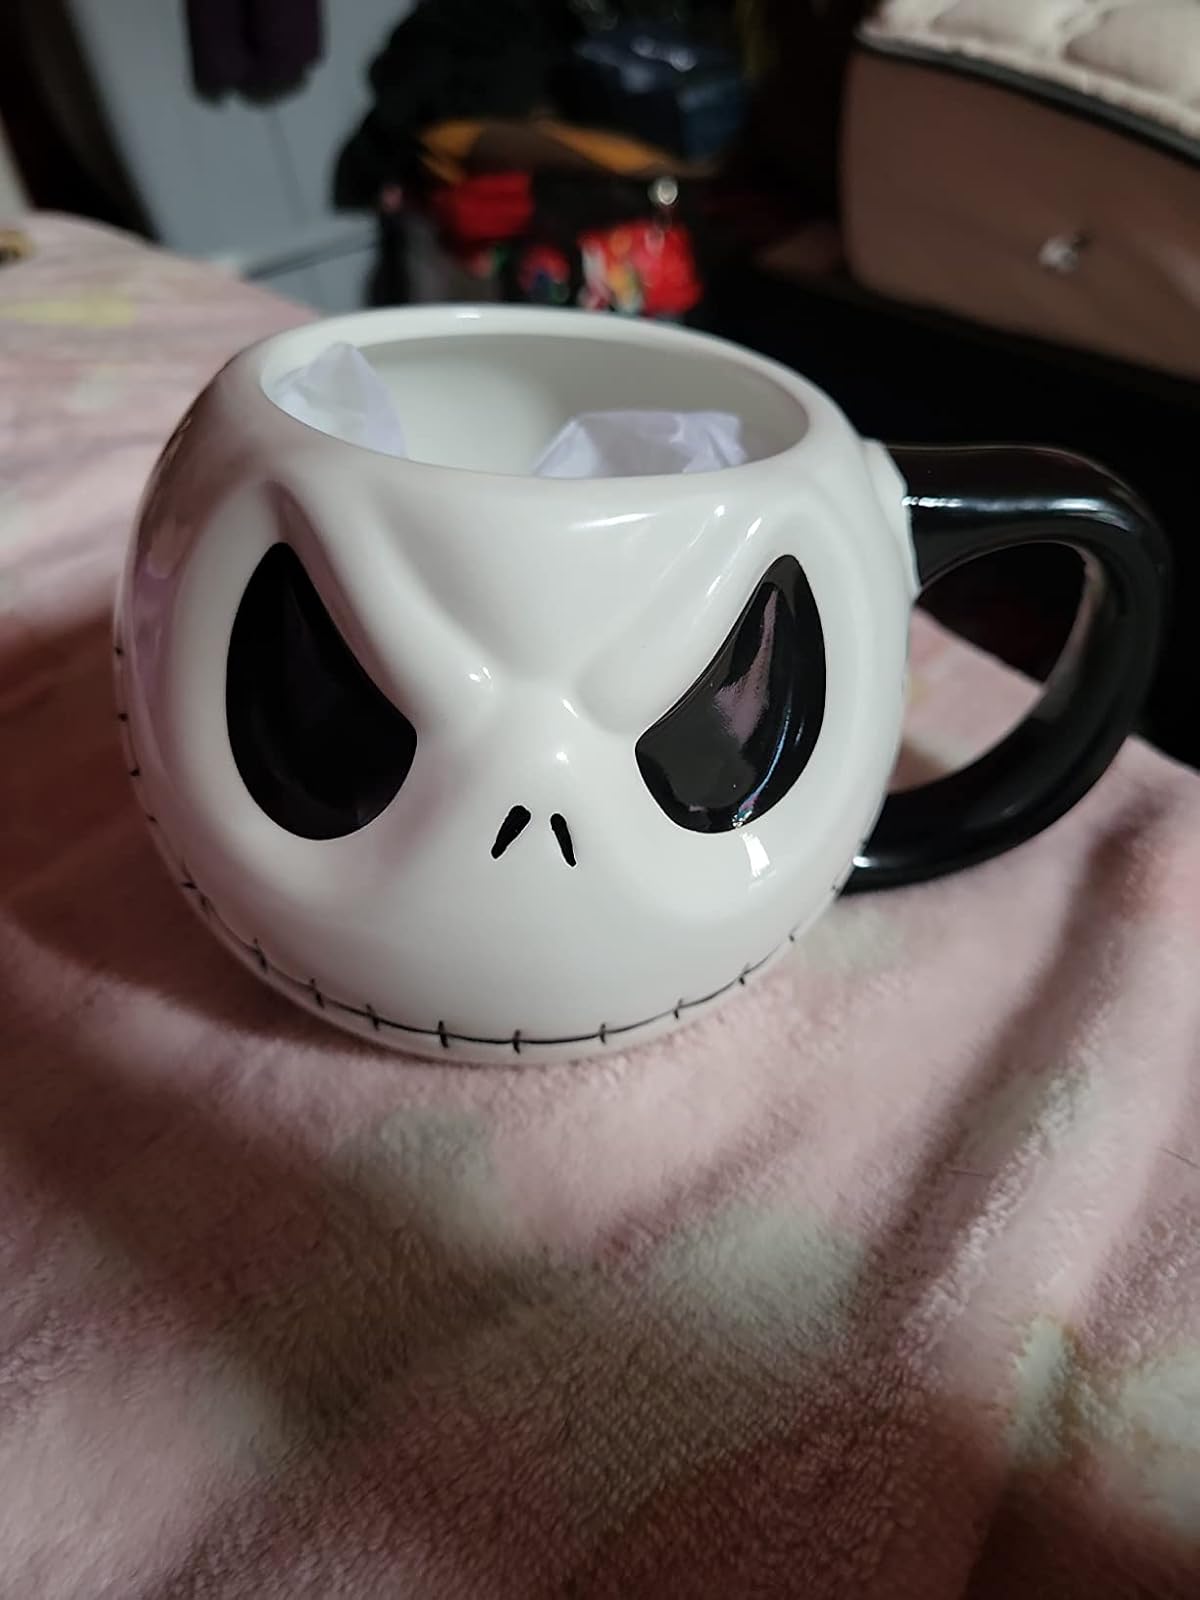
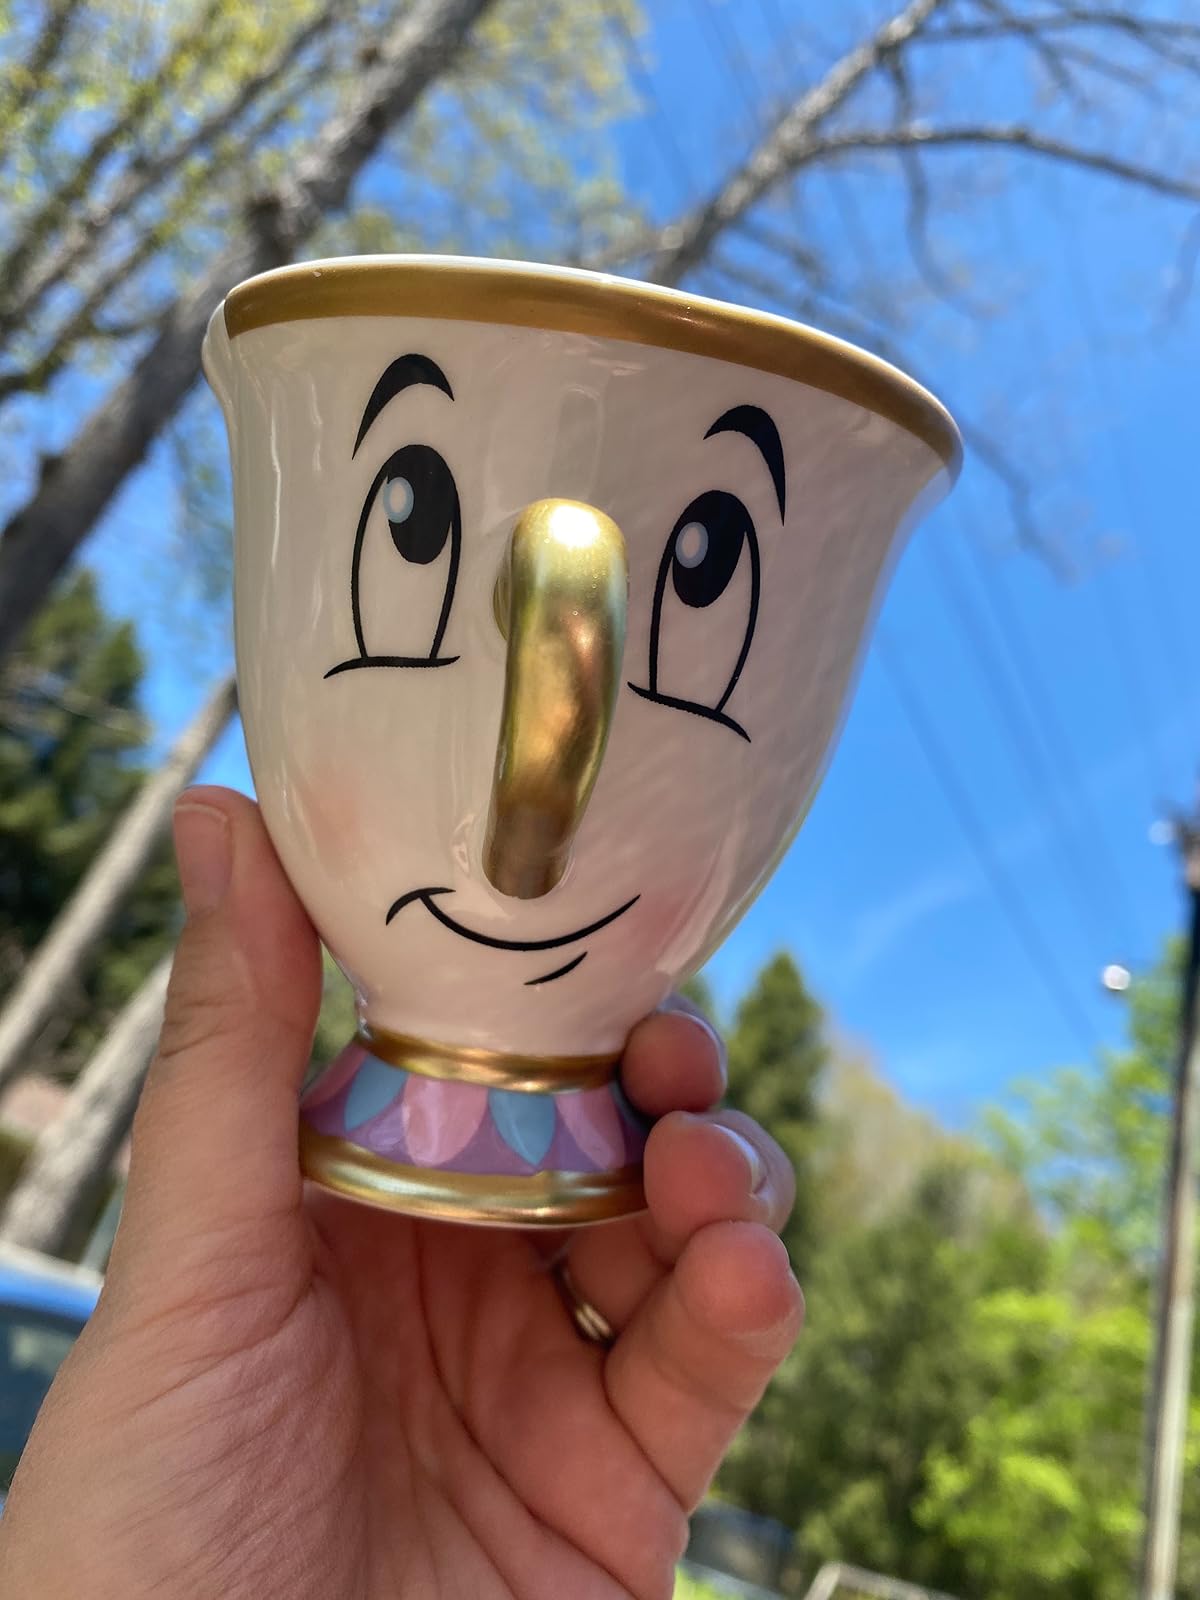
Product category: items_mug
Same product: no